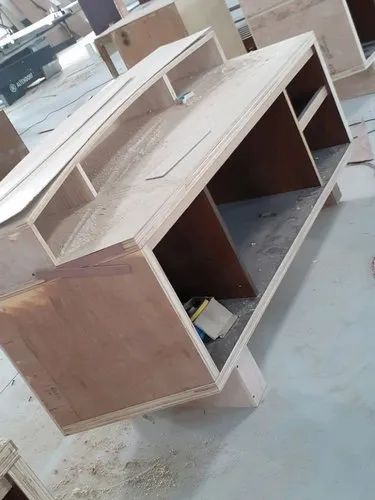
Label: Office_Furniture